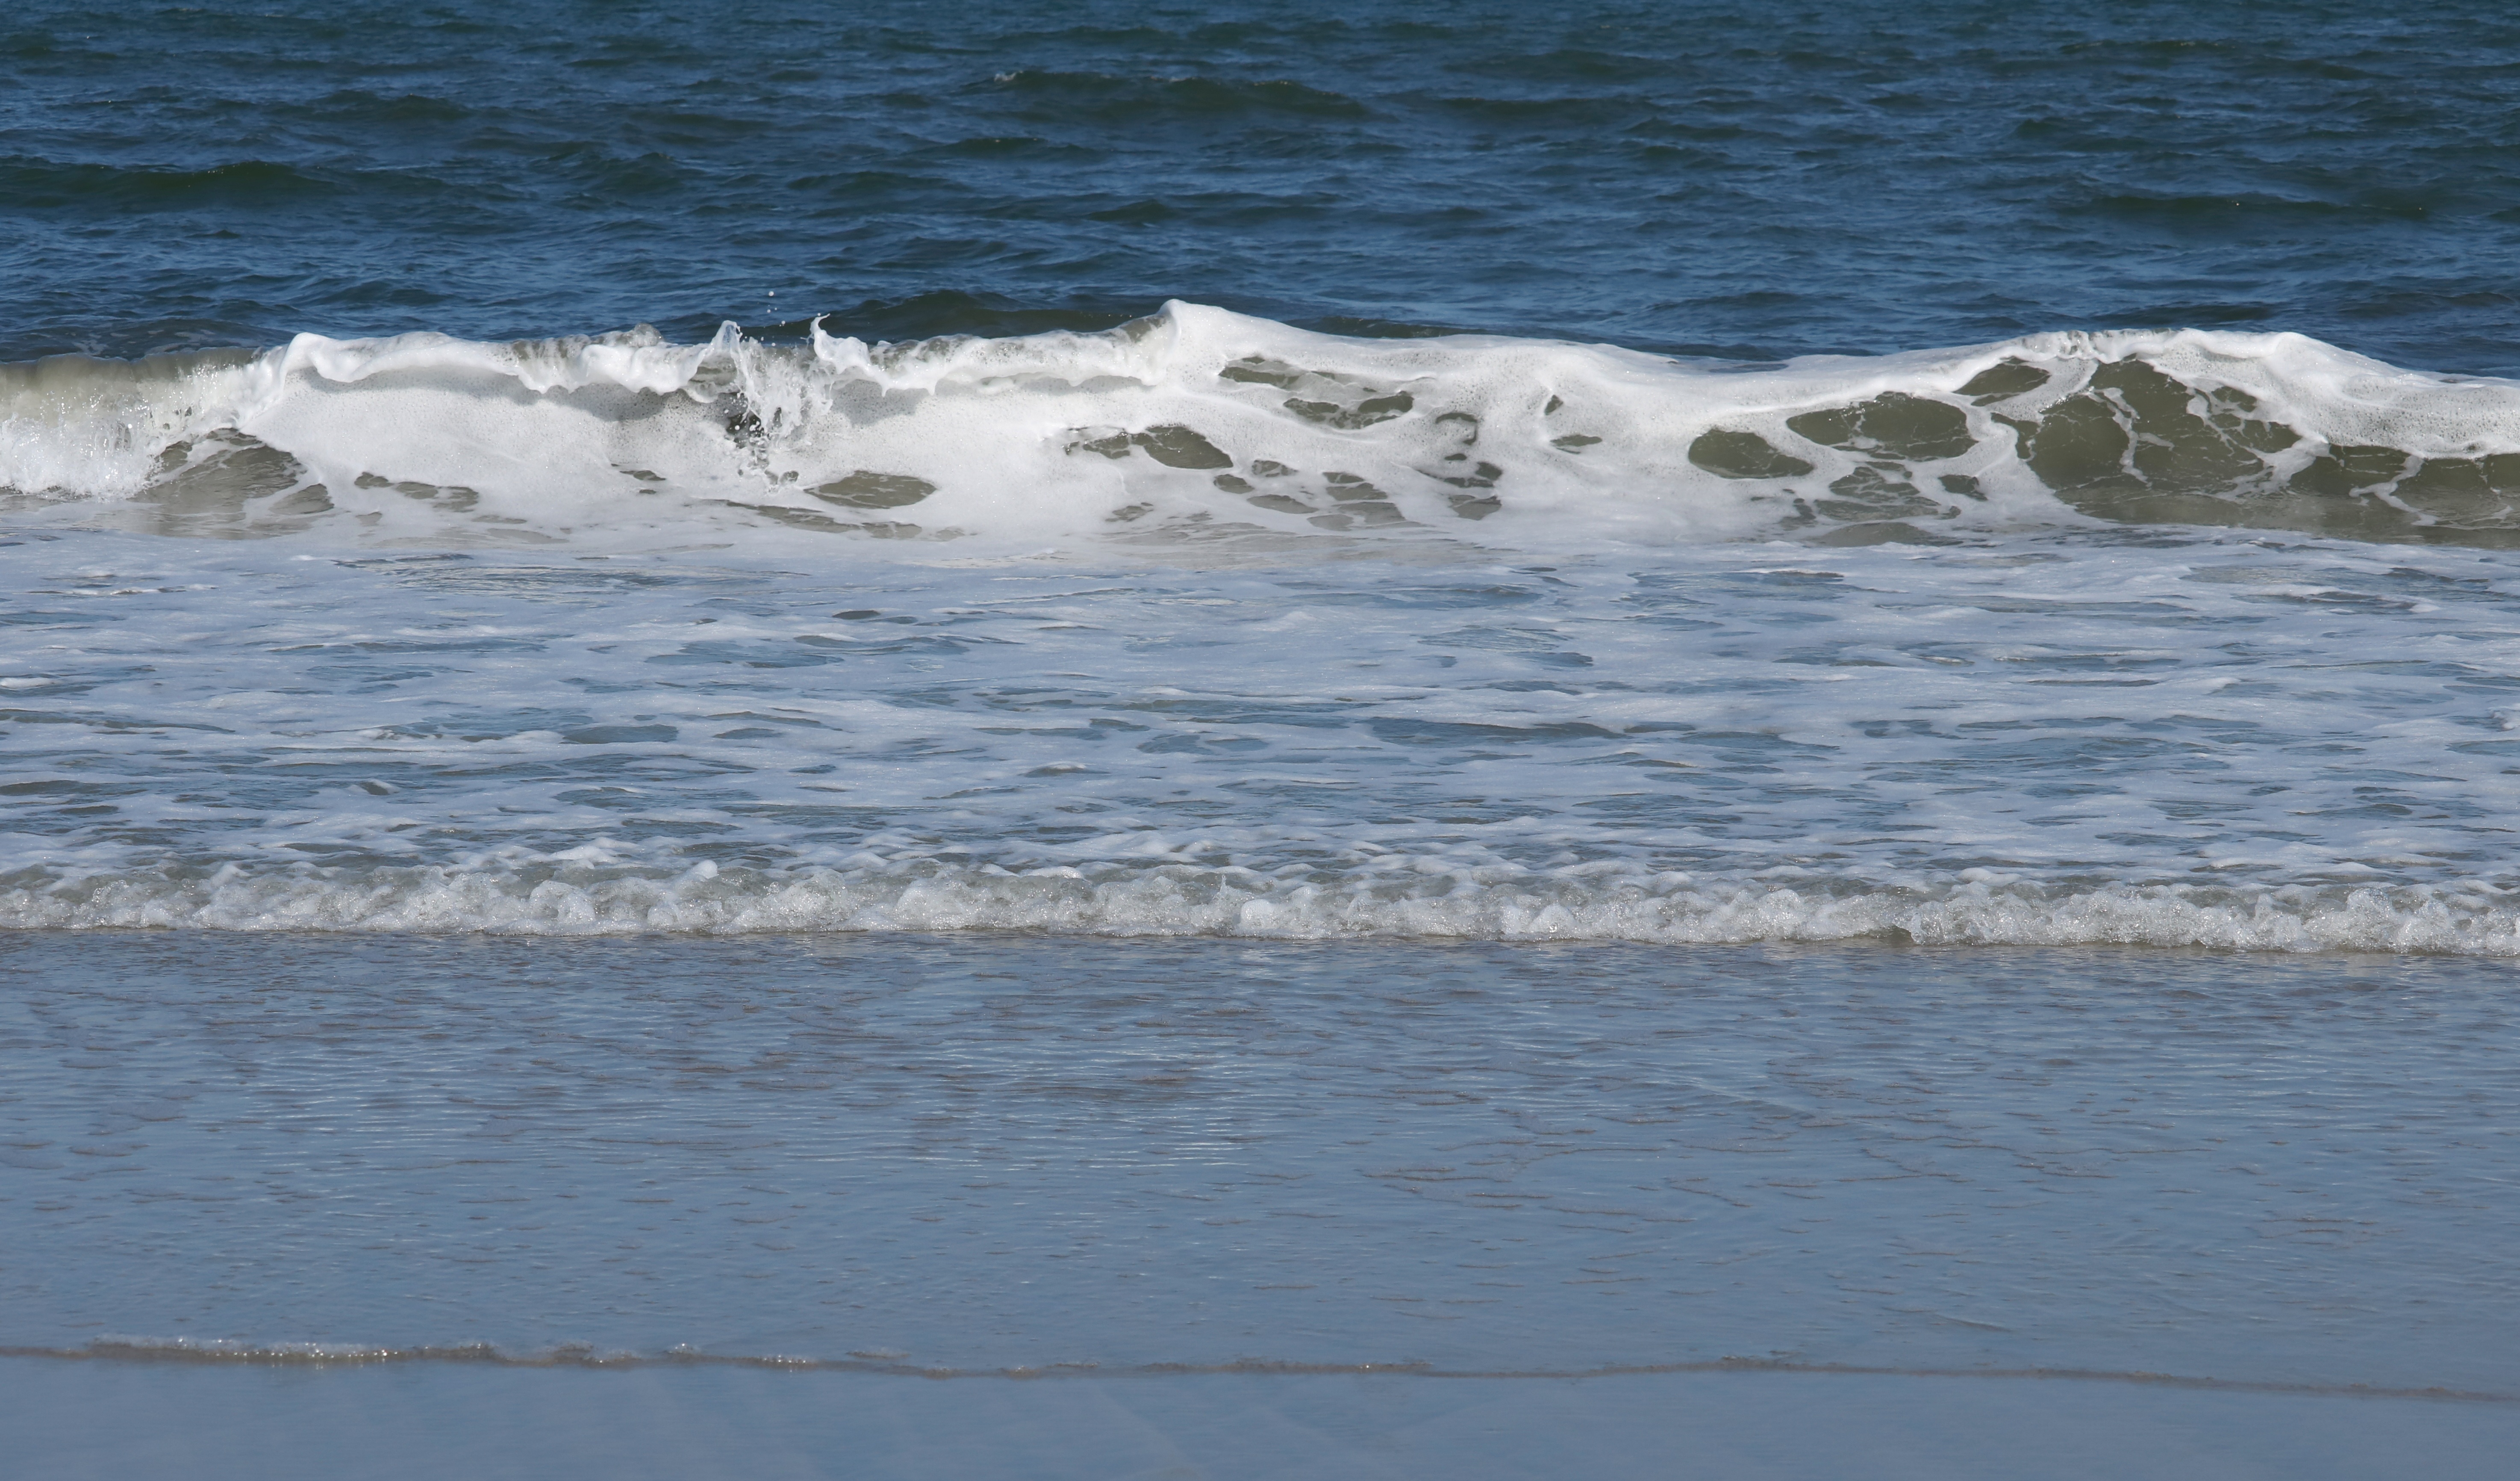
beach, sea, coast, water, nature, sand, ocean, sun, sunrise, sunset, shore, wave, summer, vacation, surf, tropical, ocean wave, sunny, waves, beach sand, arctic ocean, wind wave